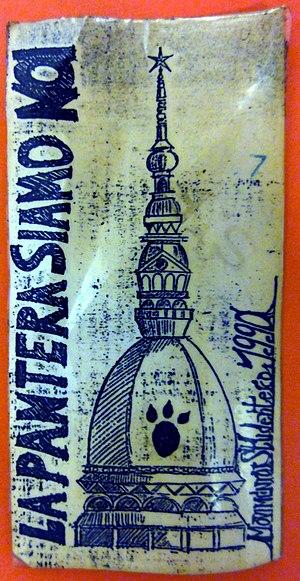
La pantera siamo noi, 1990.